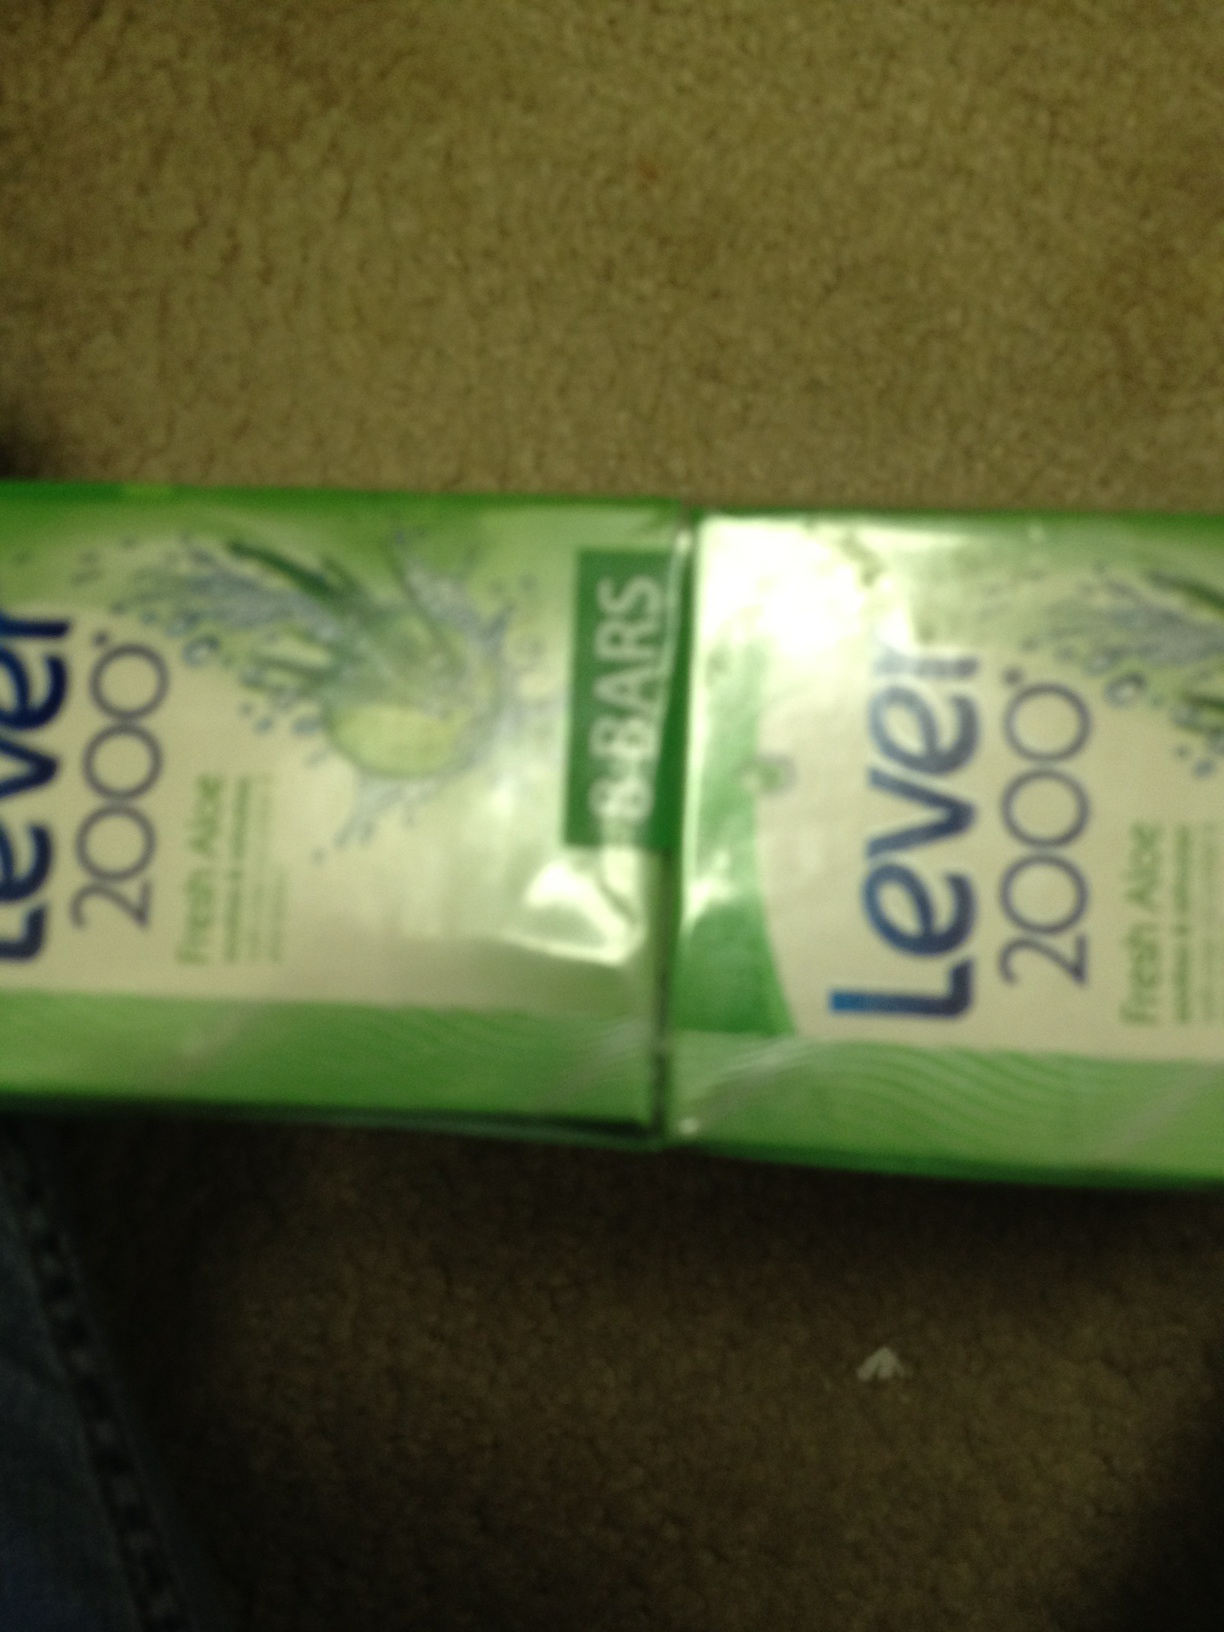Question: What soap is this?
Answer: lever 2000